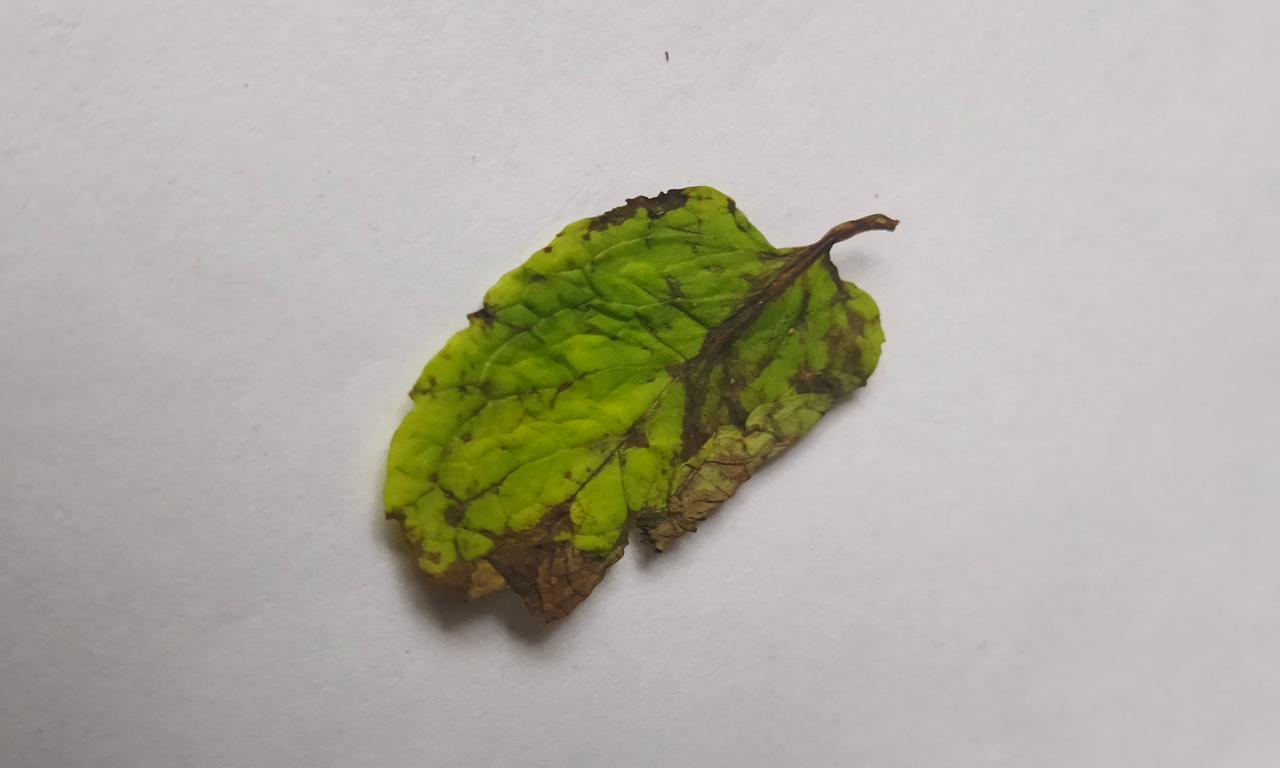
Label: Spoiled